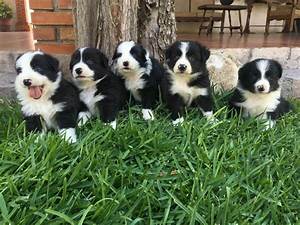
Label: cane